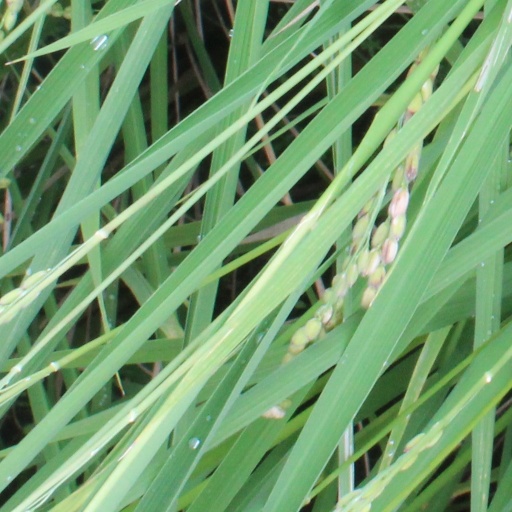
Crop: rice